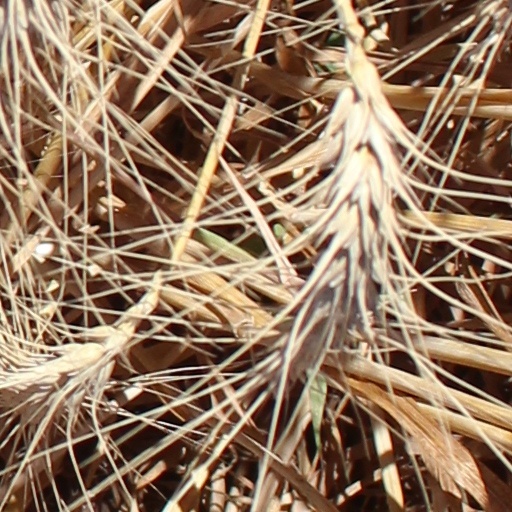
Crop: wheat